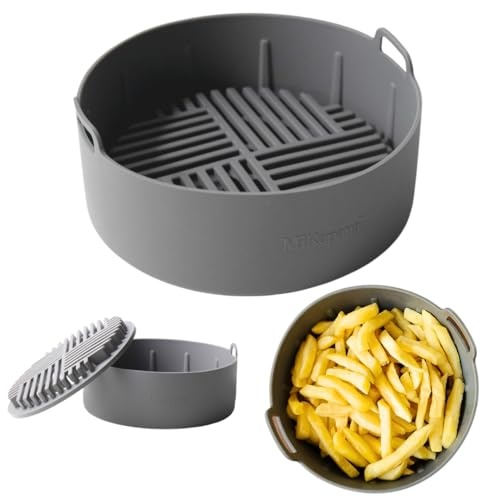
MiKapana Silicone Air fryer Liners Reusable for Air Fryer Basket Sturdy Strong Kitchen Gadgets Air Fryer Accessories Airfryer Liners Silicone Bowl For Air Fryer Oven BPA free Size 8.6"/22 cm Grey
Brand: MiKapana Features: 🌟Better Grease Capture & Air Circulation for Crispier food: The removable bottom on this air fryer silicone pot keeps food away from dripped grease, so you can enjoy crispy food that's full of flavor; The silicone air fryer basket also increases air circulation for faster, more uniform cooking; This newly designed air fryer liner is a game changer compared to other airfryer liners. 🍲 Versatile Performance: This airfryer accessory isn't just for air frying and pressure cooking. It is your kitchen's secret weapon for baking, roasting, and steaming too! Please use oven mitts (not included) when you remove the air fryer basket liner from the oven or air fryer; The bottom can be used also separately as a Trivet. ⚙️ Precision Fit & Healthy cooking: Engineered to fit your appliances like a glove, our round silicone air fryer liners are compatible with a wide range of air fryers and Instant Pots. Also, crafted from food-grade silicone, they are completely safe for cooking. It is highly recommended to measure the inner air fryer tray size before buying. 💧 Easy Cleanup: Cleaning up has never been this quick and painless. Our silicone liners are dishwasher safe, making post-meal cleanup a breeze. Plus, they're eco-friendly and reusable, reducing waste and saving you money in the long run because the original pot stays almost like new! Cleaning brush is included. 🍽️ Unleash Your Creativity: As Mikapana we're dedicated to developing premium products that make it easy for cooks of all experience levels to whip up delicious meals for their loved ones and create joy and connection through the magic of cooking ; This a brand you can trust for kitchen gadgets and kitchen accessories. Part Number: MKSPG model number: MKSPG
Brand: MiKapana
Category: Home & Garden > Kitchen & Dining > Kitchen Appliance Accessories > Cooktop, Oven & Range Accessories > Oven Liners